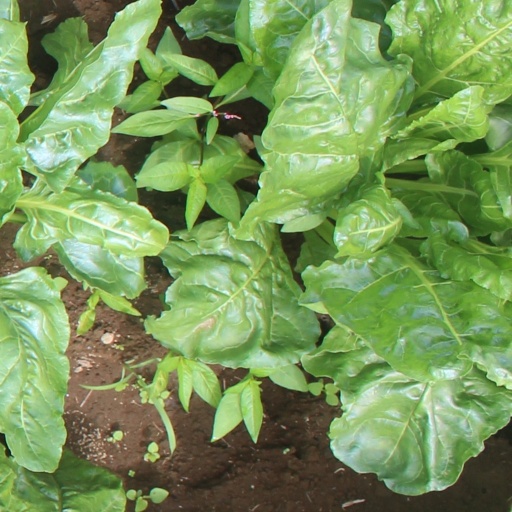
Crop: sugar beet